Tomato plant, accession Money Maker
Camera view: bottom (45 deg); turntable rotation: 180 degrees
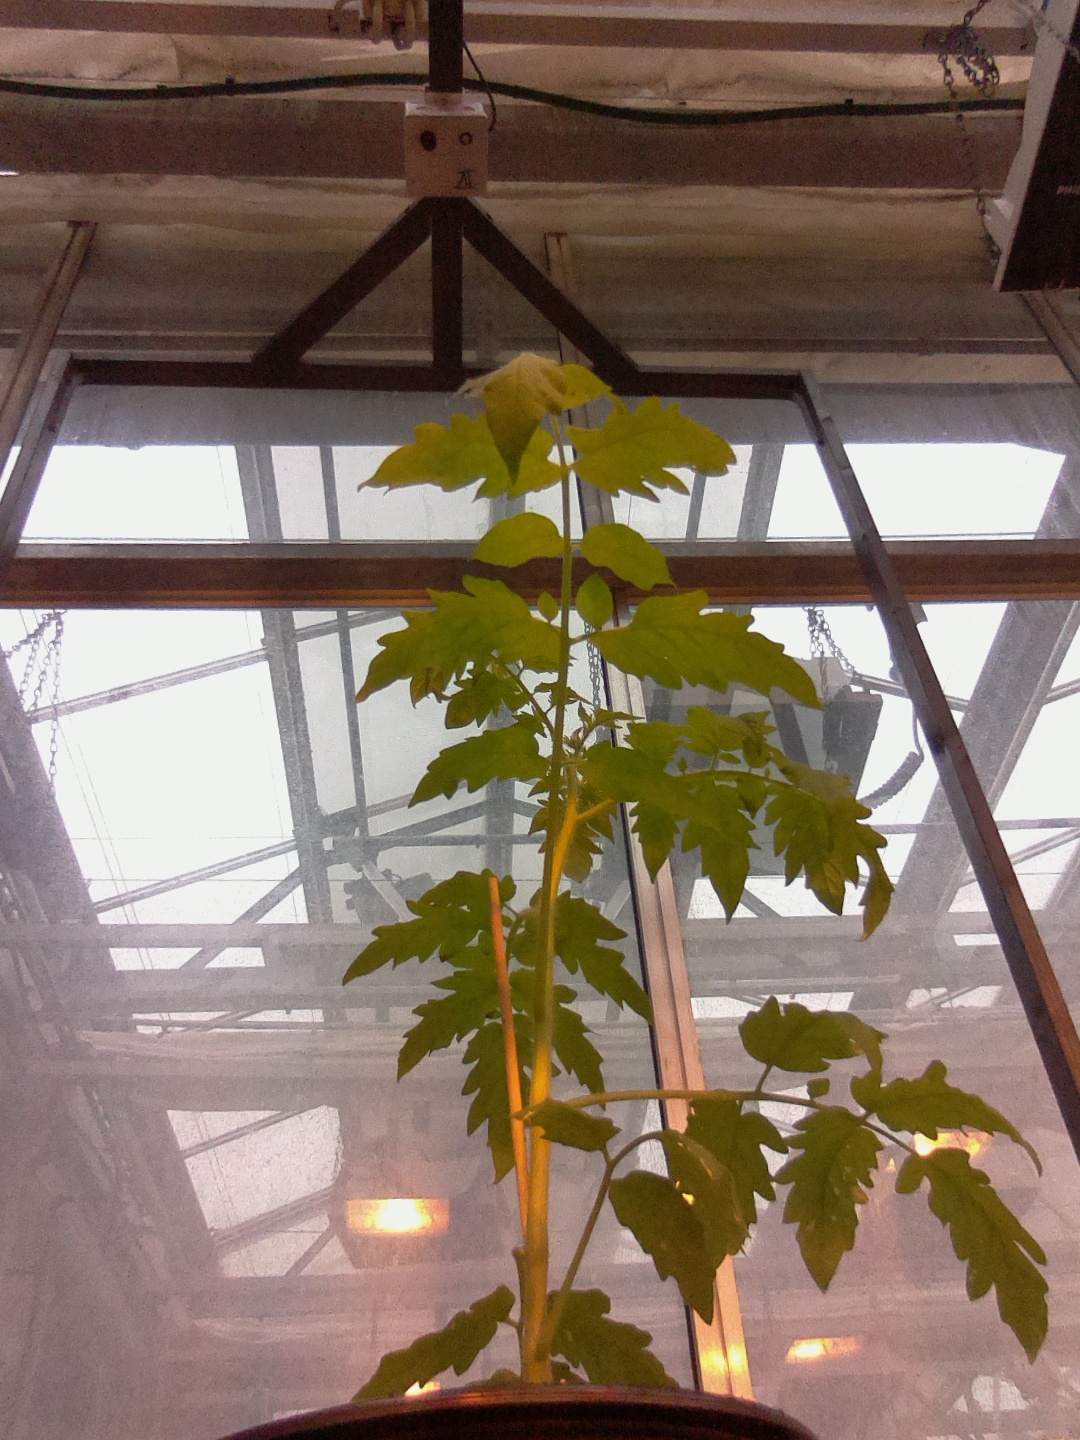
BBCH growth stage 13: 6 of true leaves visible